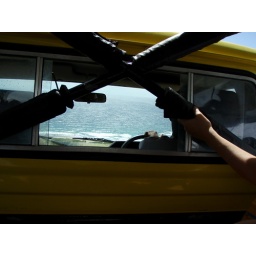
Going down a steep hill to the coast in our 4x4.